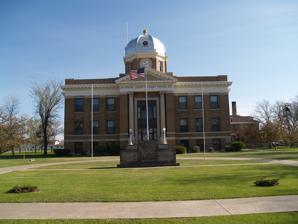
Building: Divide County Courthouse
Country: United States of America
Year built: 1917
United States historic place Divide County Courthouse U.S. National Register of Historic Places Show map of North Dakota Show map of the United States Interactive map showing the location of Divide County Courthouse Location Crosby, North Dakota Coordinates 48°54′55″N 103°17′38″W / 48.91528°N 103.29389°W / 48.91528; -103.29389 Built 1917 Architect Buechner & Orth Architectural style Beaux Arts MPS Buechner and Orth Courthouses in North Dakota TR NRHP reference No. 80002910 Added to NRHP November 25, 1980 The Divide County Courthouse in Crosby, North Dakota was built in 1917. It was designed by architects Buechner & Orth in Beaux Arts style.  It was listed on the National Register of Historic Places in 1980. According to its NRHP nomination, its "interior features terrazzo floors and dark wood trim in an austere version of the usual Buechner and Orth treatment." References